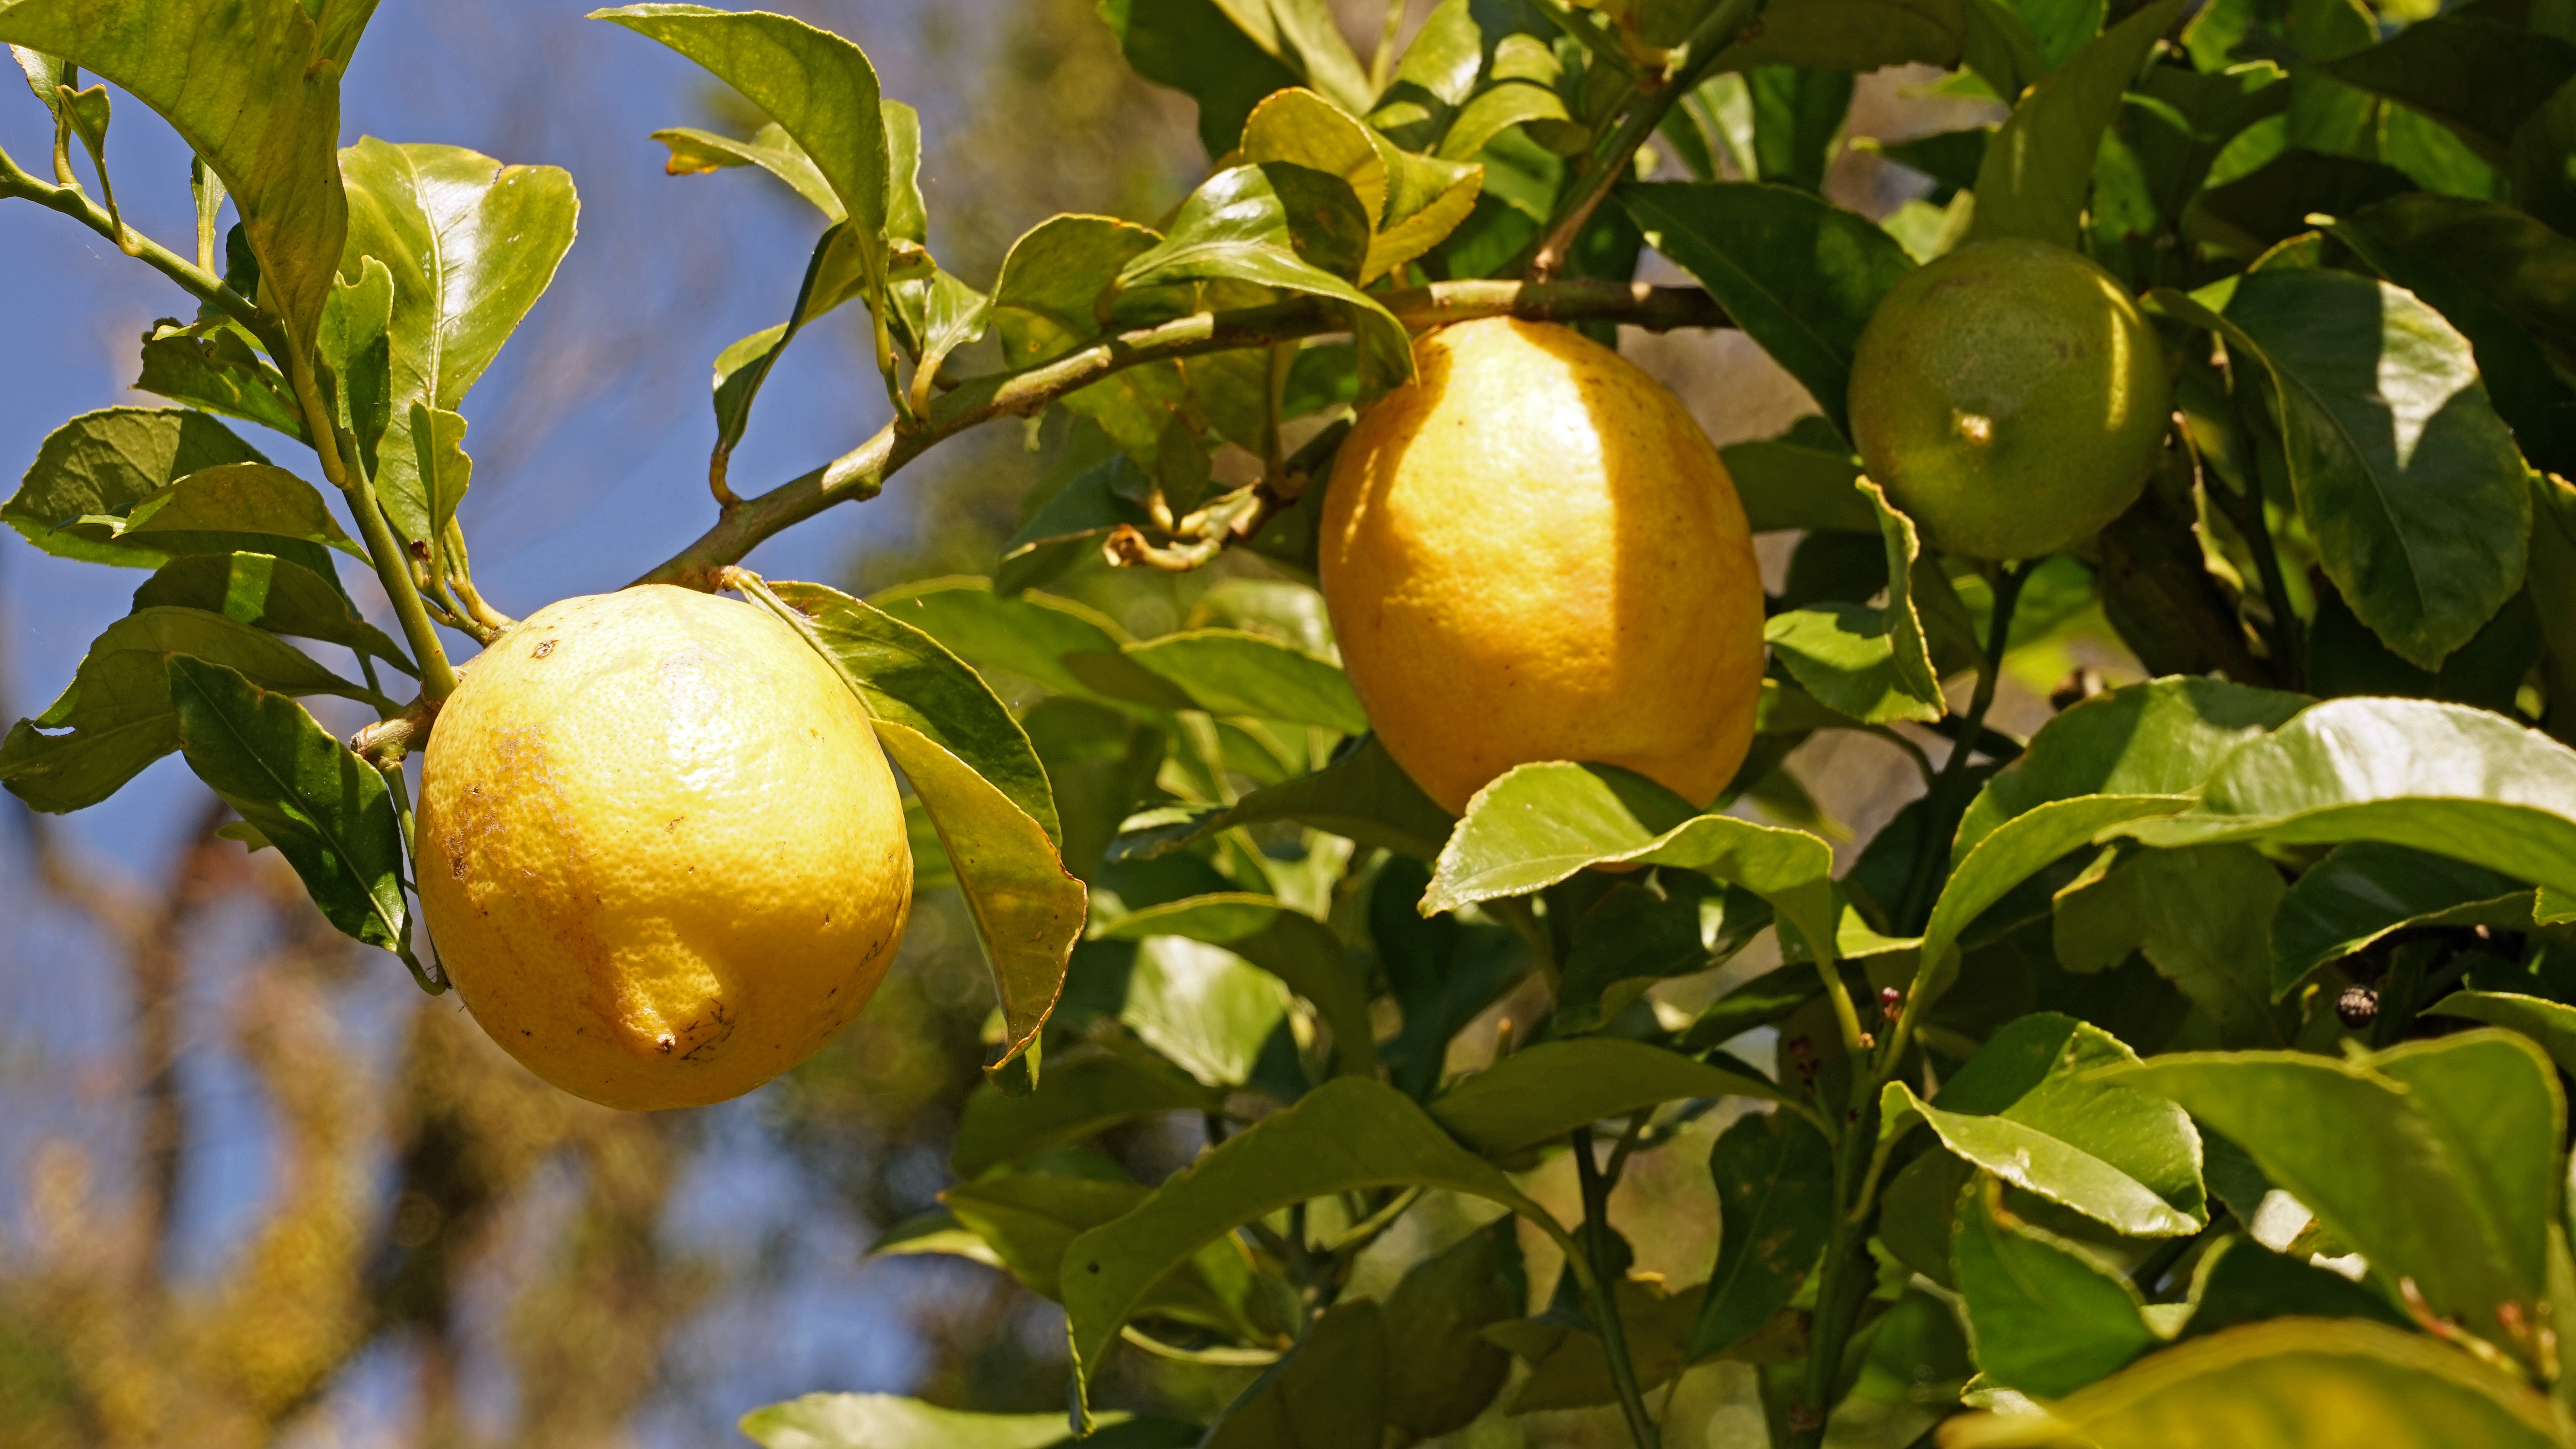
tree, branch, plant, fruit, flower, ripe, food, produce, pear, lemon tree, tangerine, vitamins, citron, citrus, sour, lemons, citrus fruits, flowering plant, bitter orange, mandarin orange, land plant, yuzu, calamondin